Précy-sur-Vrin

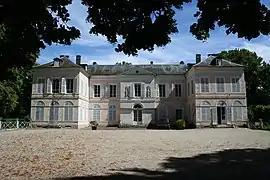
The chateau in Précy-sur-Vrin

Précy-sur-Vrin is a commune in the Yonne department in Bourgogne-Franche-Comté in north-central France.